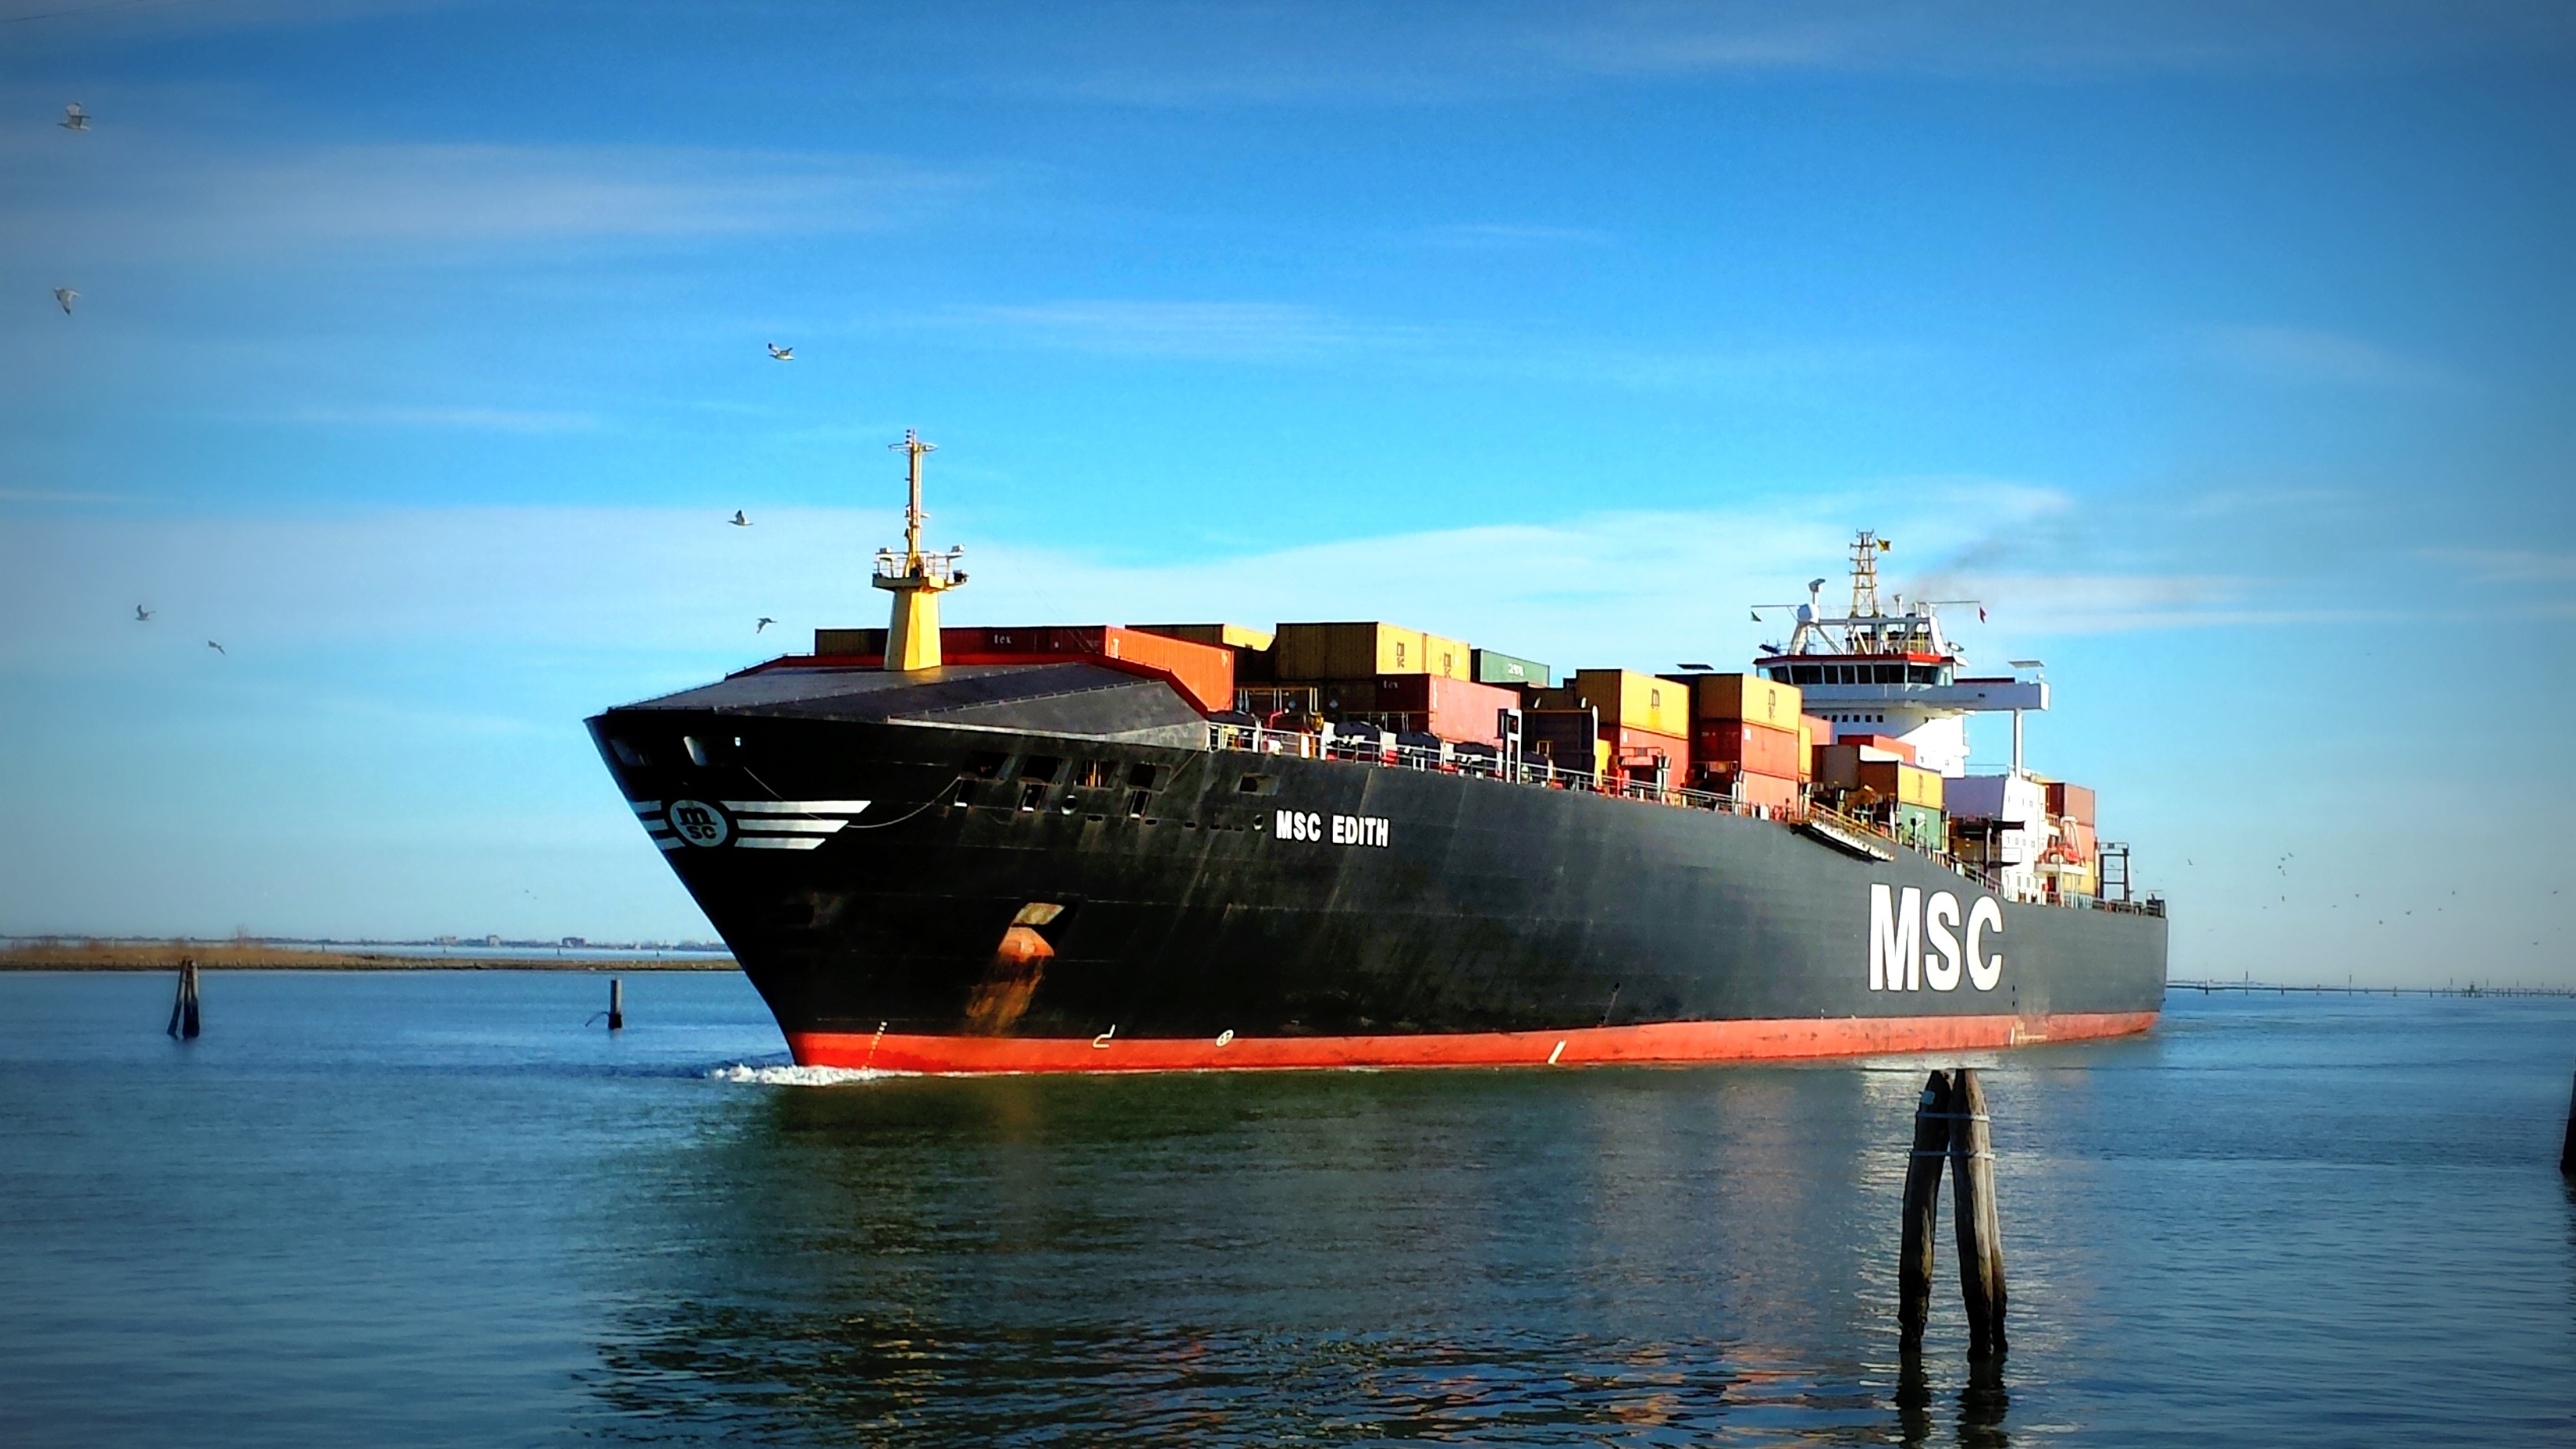
sea, ocean, ship, vehicle, port, cargo ship, waterway, ferry, container, navigation, channel, merchant, freighter, watercraft, porto, edith, container ship, goods, freight transport, ocean liner, msc, oil tanker, tank ship, bulk carrier, floating production storage and offloading, roll on roll off